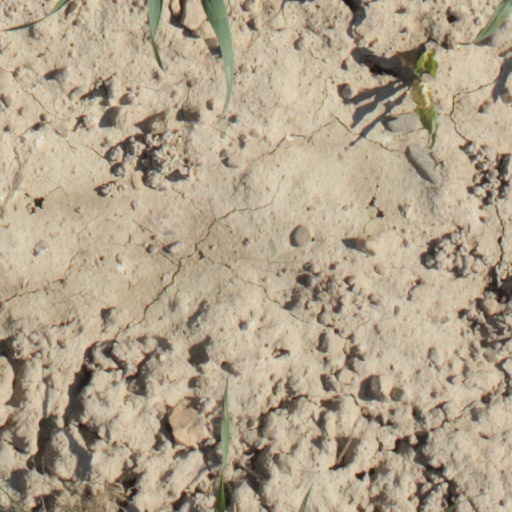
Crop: wheat